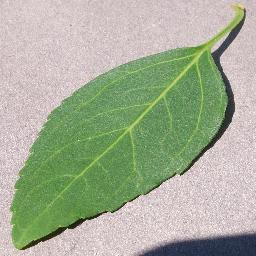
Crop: cherry
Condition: (including_sour)_healthy